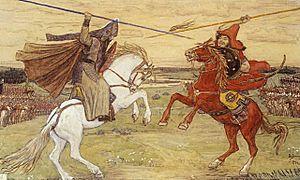
Perevest, en russe : Пересвет, peut désigner :